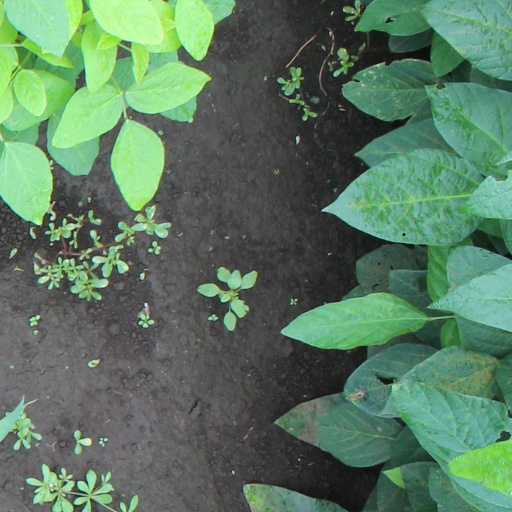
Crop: soybean